The Peloponnesian War (wargame)

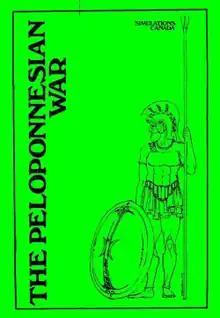
Cover of 1st edition (ziplock bag), 1977

The Peloponnesian War is a board wargame published by Simulations Canada (SimCan) in 1977 that simulates the 5th century BCE war between the Greek cities of Athens and Sparta.